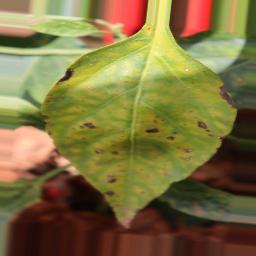
Label: nutritional